Draisine

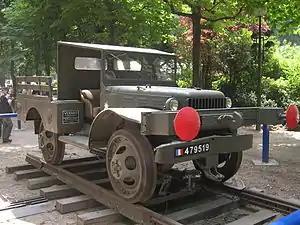
Dodge WC used for WWII utility draisine duty

There are many forms of self-propelled "draisine”, including the familiar pump-action railroad handcar.